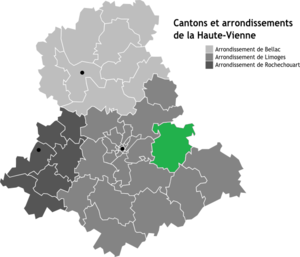
Canton de Saint-Léonard-de-Noblat, Limousin, France en Carte des arrondissements de la Haute-Vienne
Le canton de Saint-Léonard-de-Noblat est un canton français situé dans le département de la Haute-Vienne et la région Nouvelle-Aquitaine.